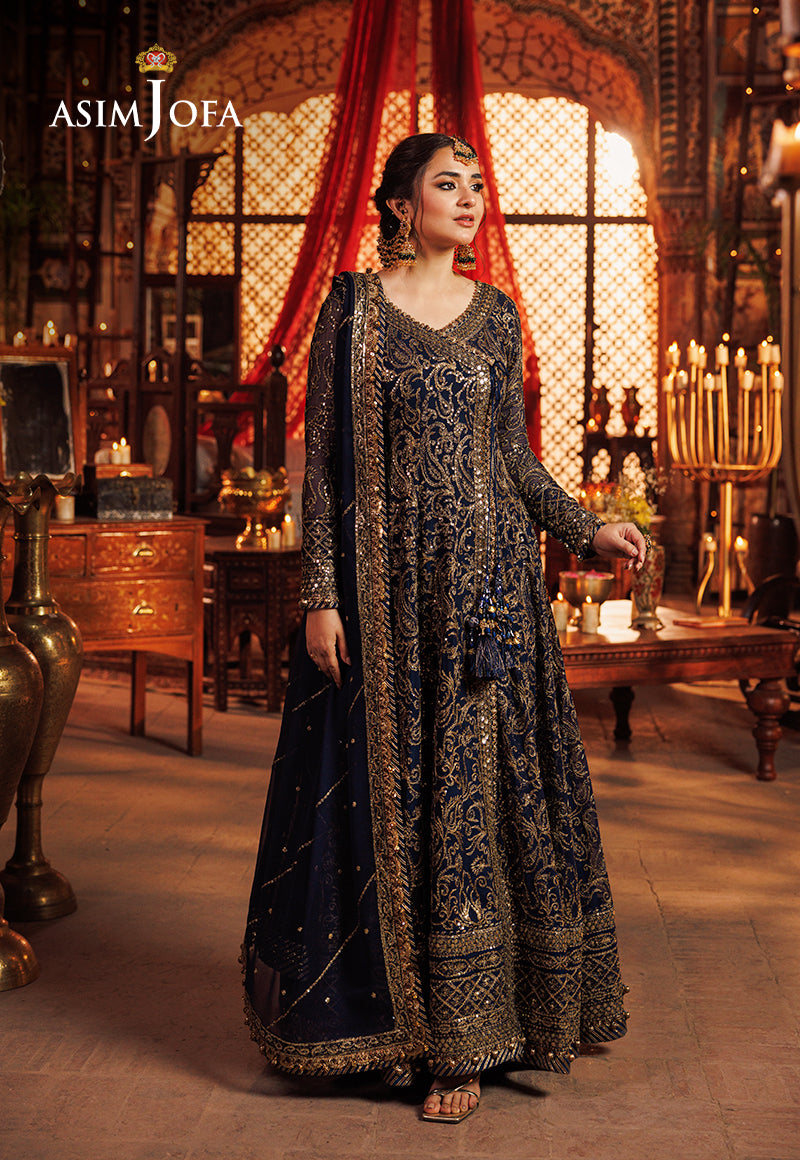
navy gold embroidered net lehenga